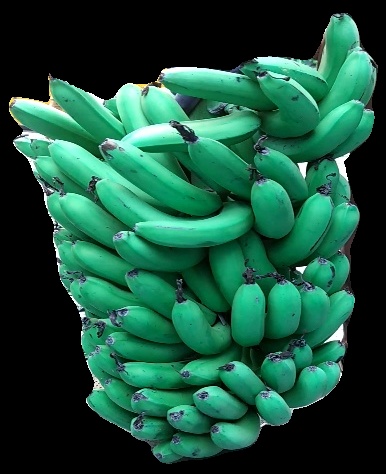
Variety: pachbale
Grade: grade1